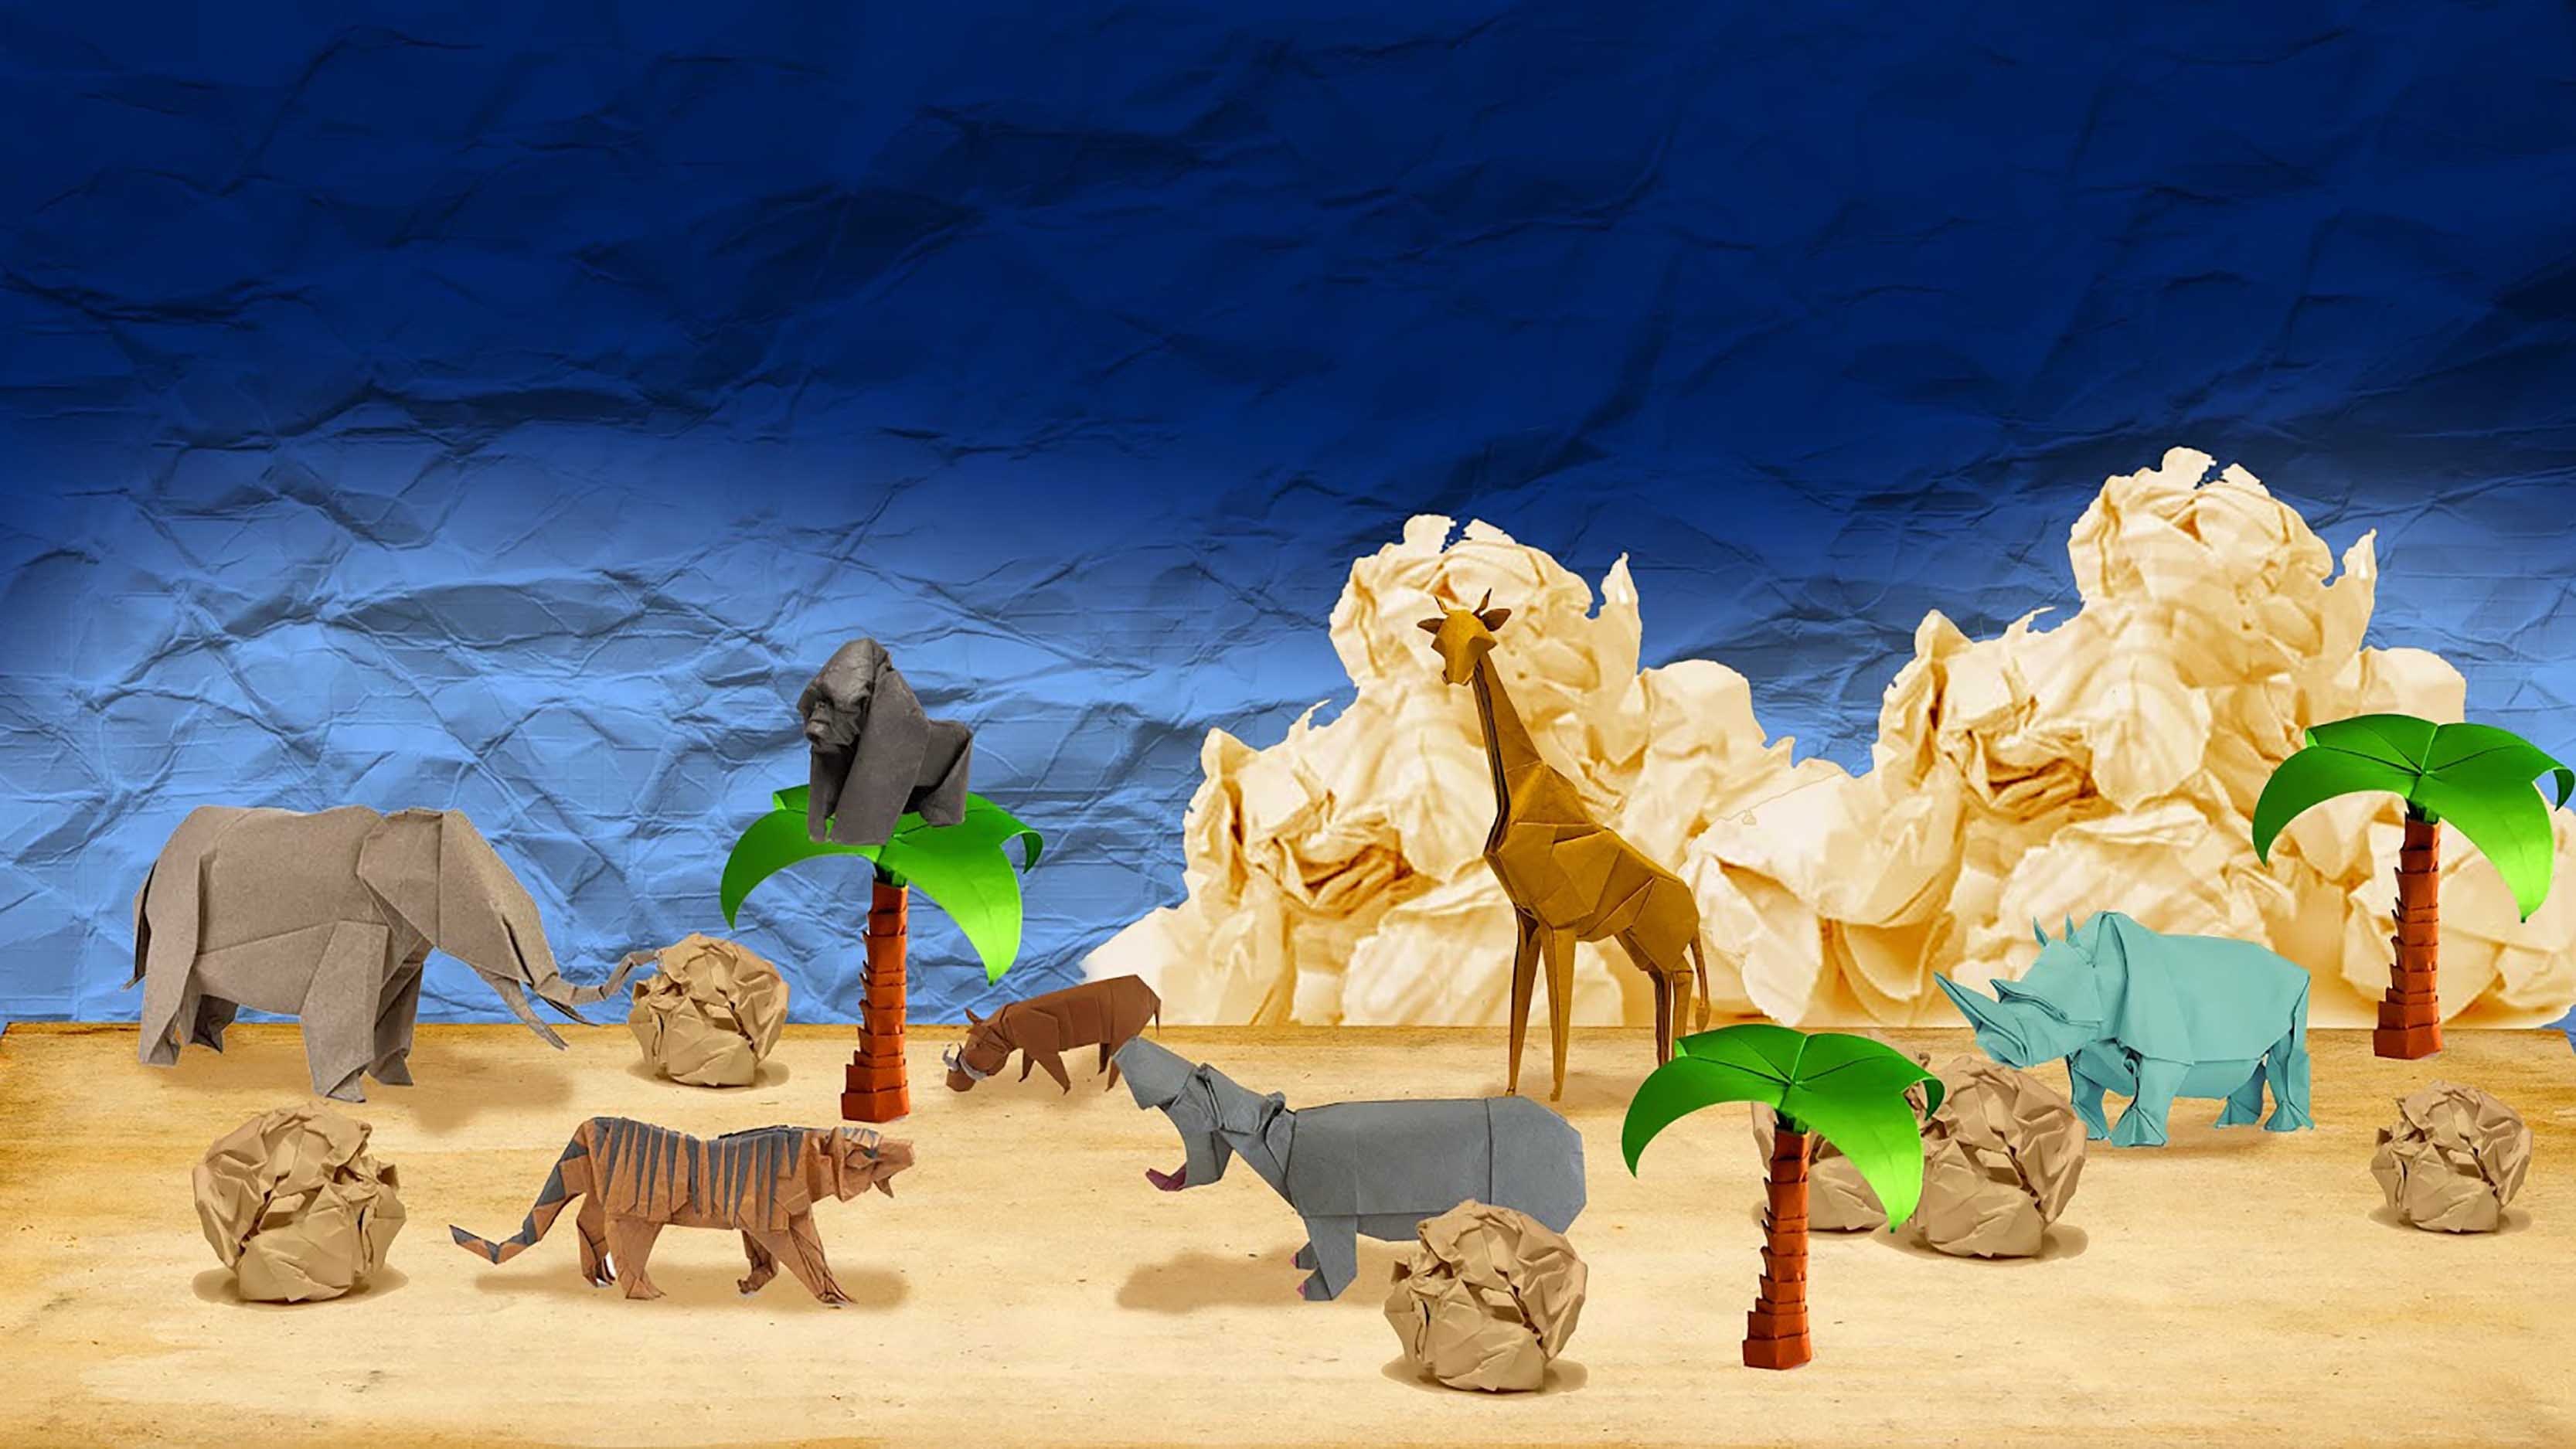
art, illustration, cardinal, origami, screenshot, mythology, nativity scene